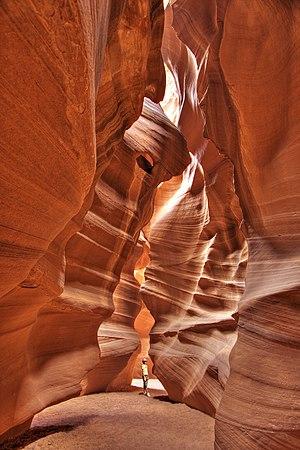
Antelope Canyon, dans l'Arizona. Antelope canyon est un canyon étroit du sud-ouest américain creusé dans le grès Navajo par des crues rares et violentes. Image à grande gamme dynamique réalisée à partir de quatre clichés pris avec quatre expositions différentes. Italiano: Immagine HDR dell'Upper Antelope Canyon, Page, Arizona. L'Antelope Canyon è uno slot canyon negli Stati Uniti del Sud Ovest formato dall'erosione causata dal passaggio di acqua e vento. Questa è un'immagine HDR prodotta da 4 scatti con differenti esposizioni.
L'Antelope Canyon est l'une des gorges les plus connues et les plus photographiées du Sud-Ouest des États-Unis.
La géomorphologie est l'étude scientifique des reliefs et des processus qui les façonnent, sur les planètes telluriques.